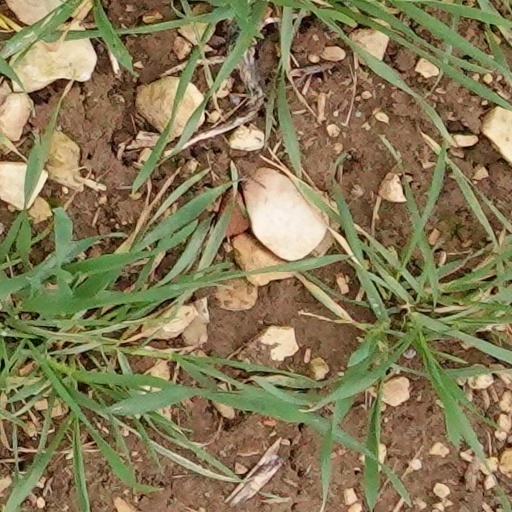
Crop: wheat